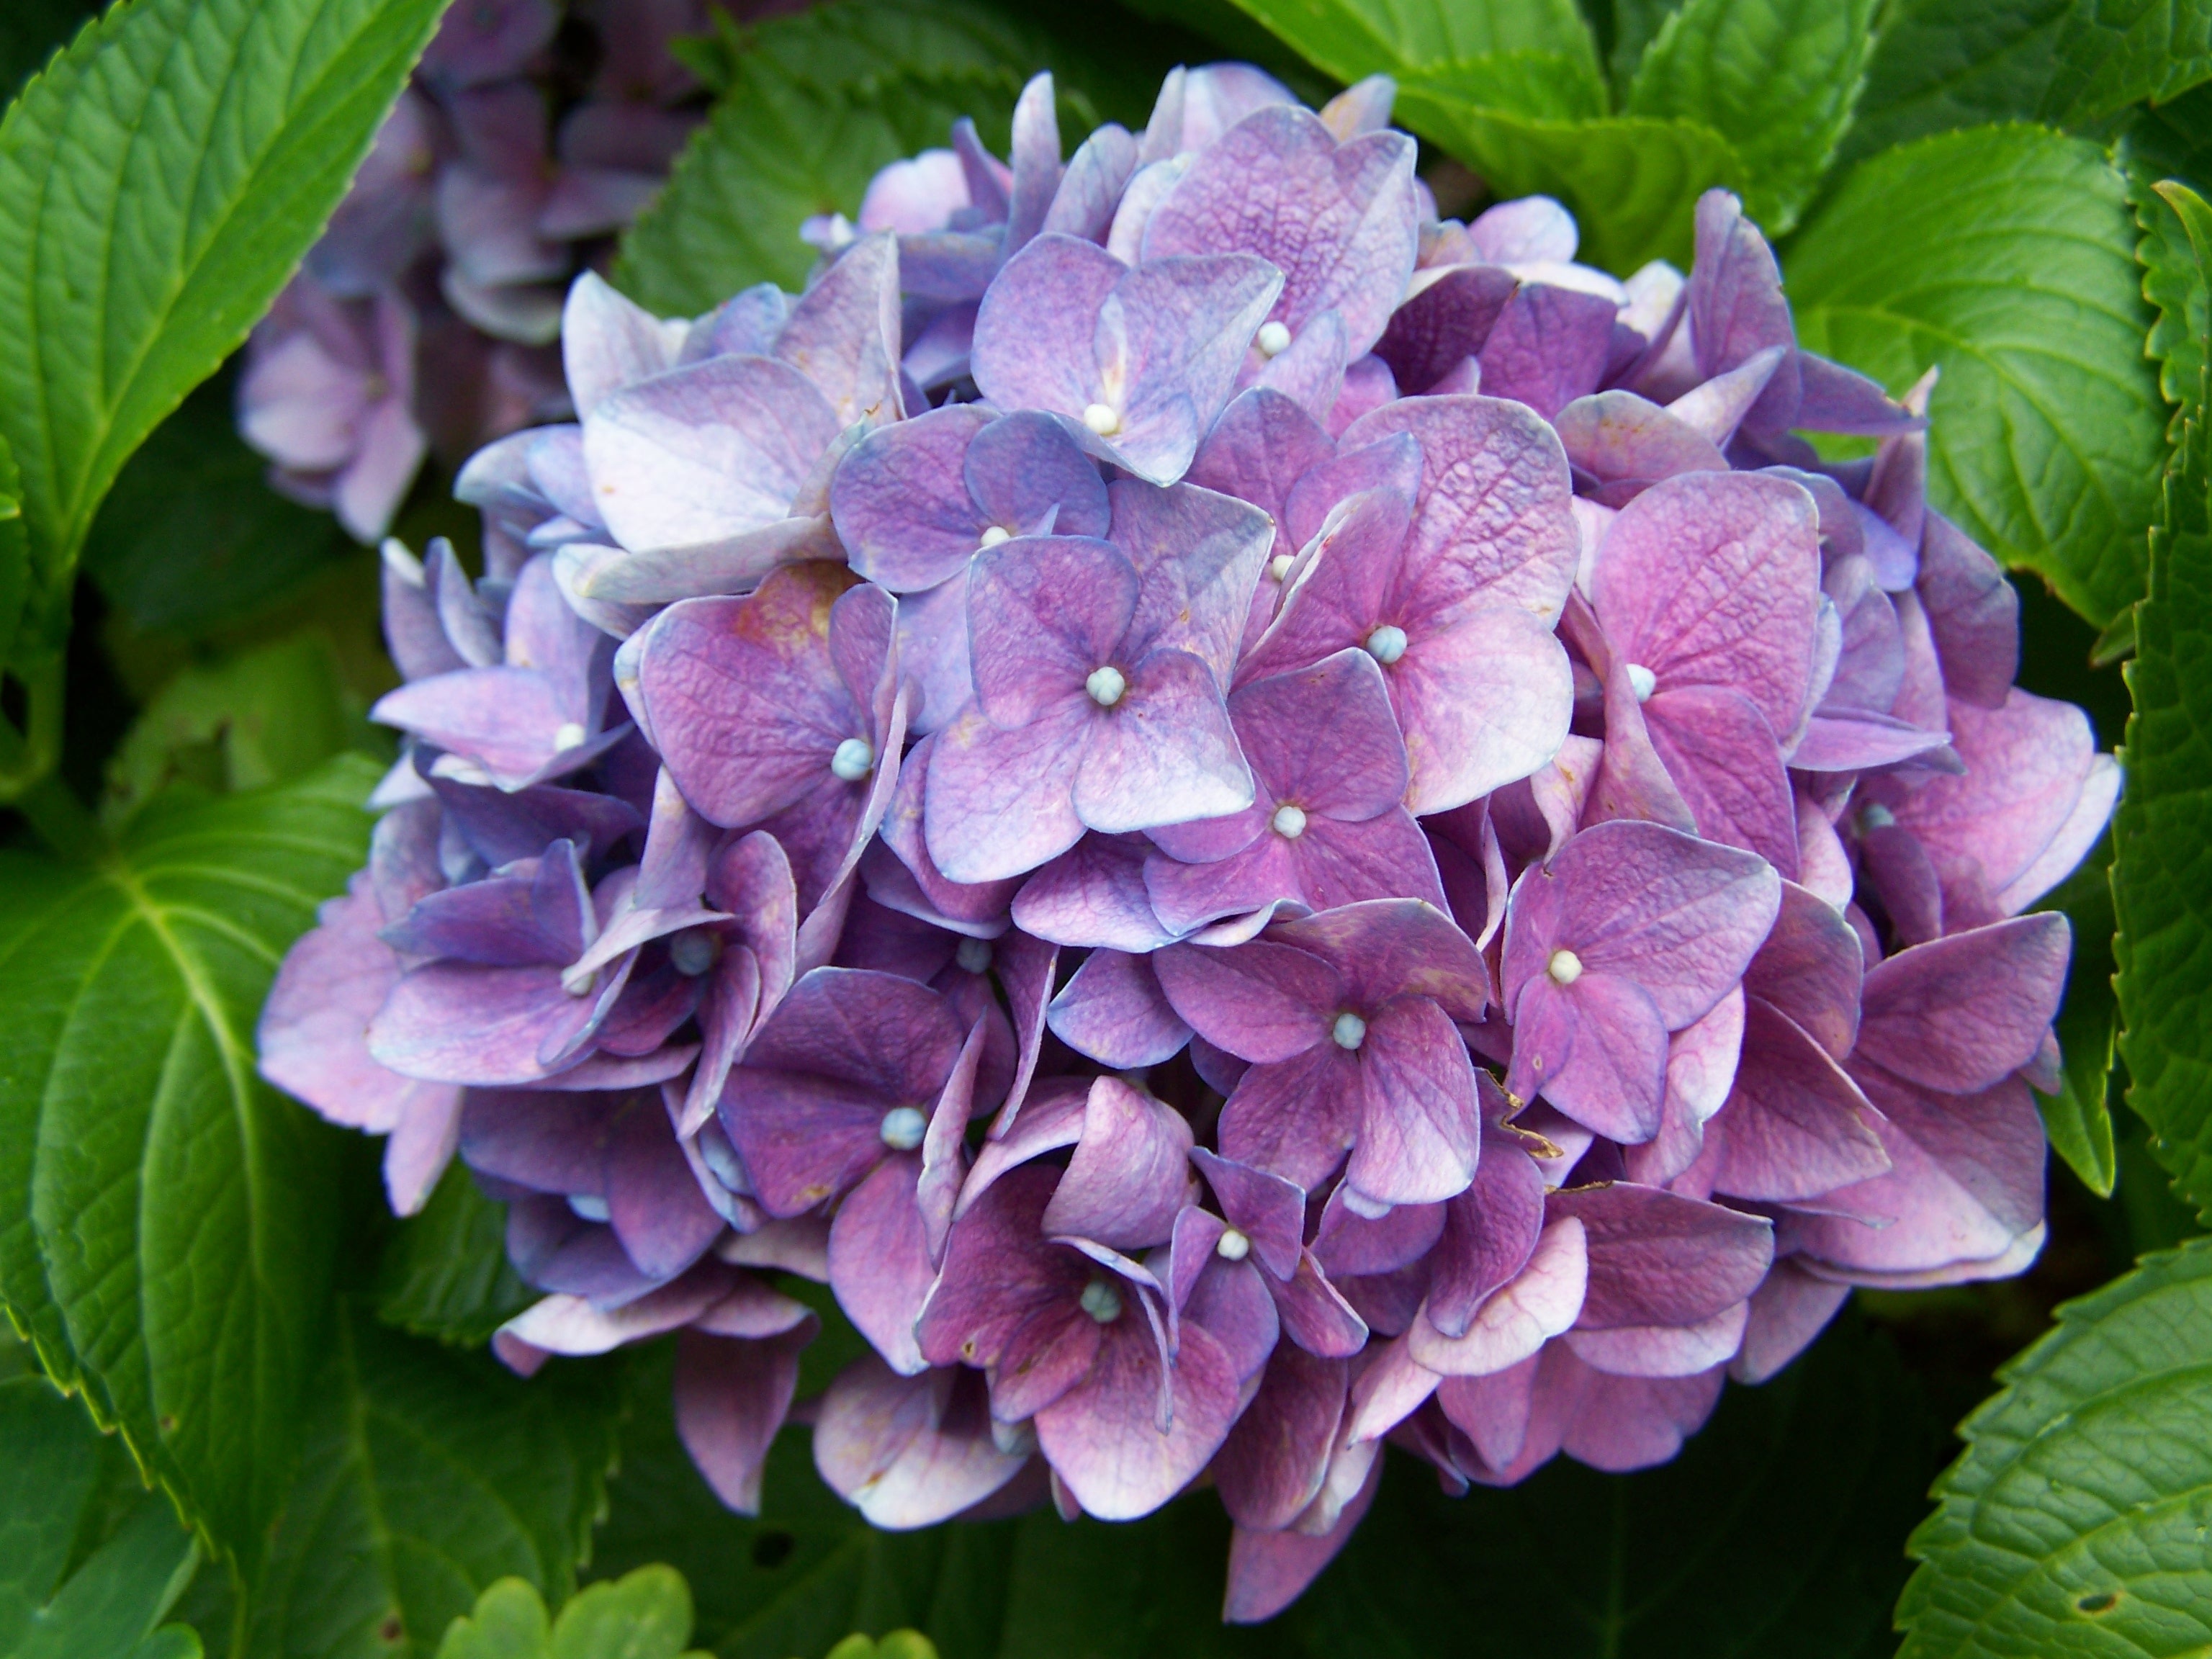
plant, flower, petal, garden, hydrangea, flowering plant, summer flower, hydrangeaceae, cornales, annual plant, land plant, hydrangea serrata, bluish purple hydrangea